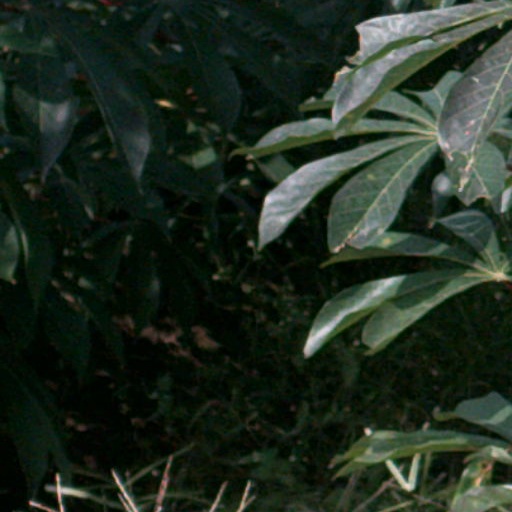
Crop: cassava